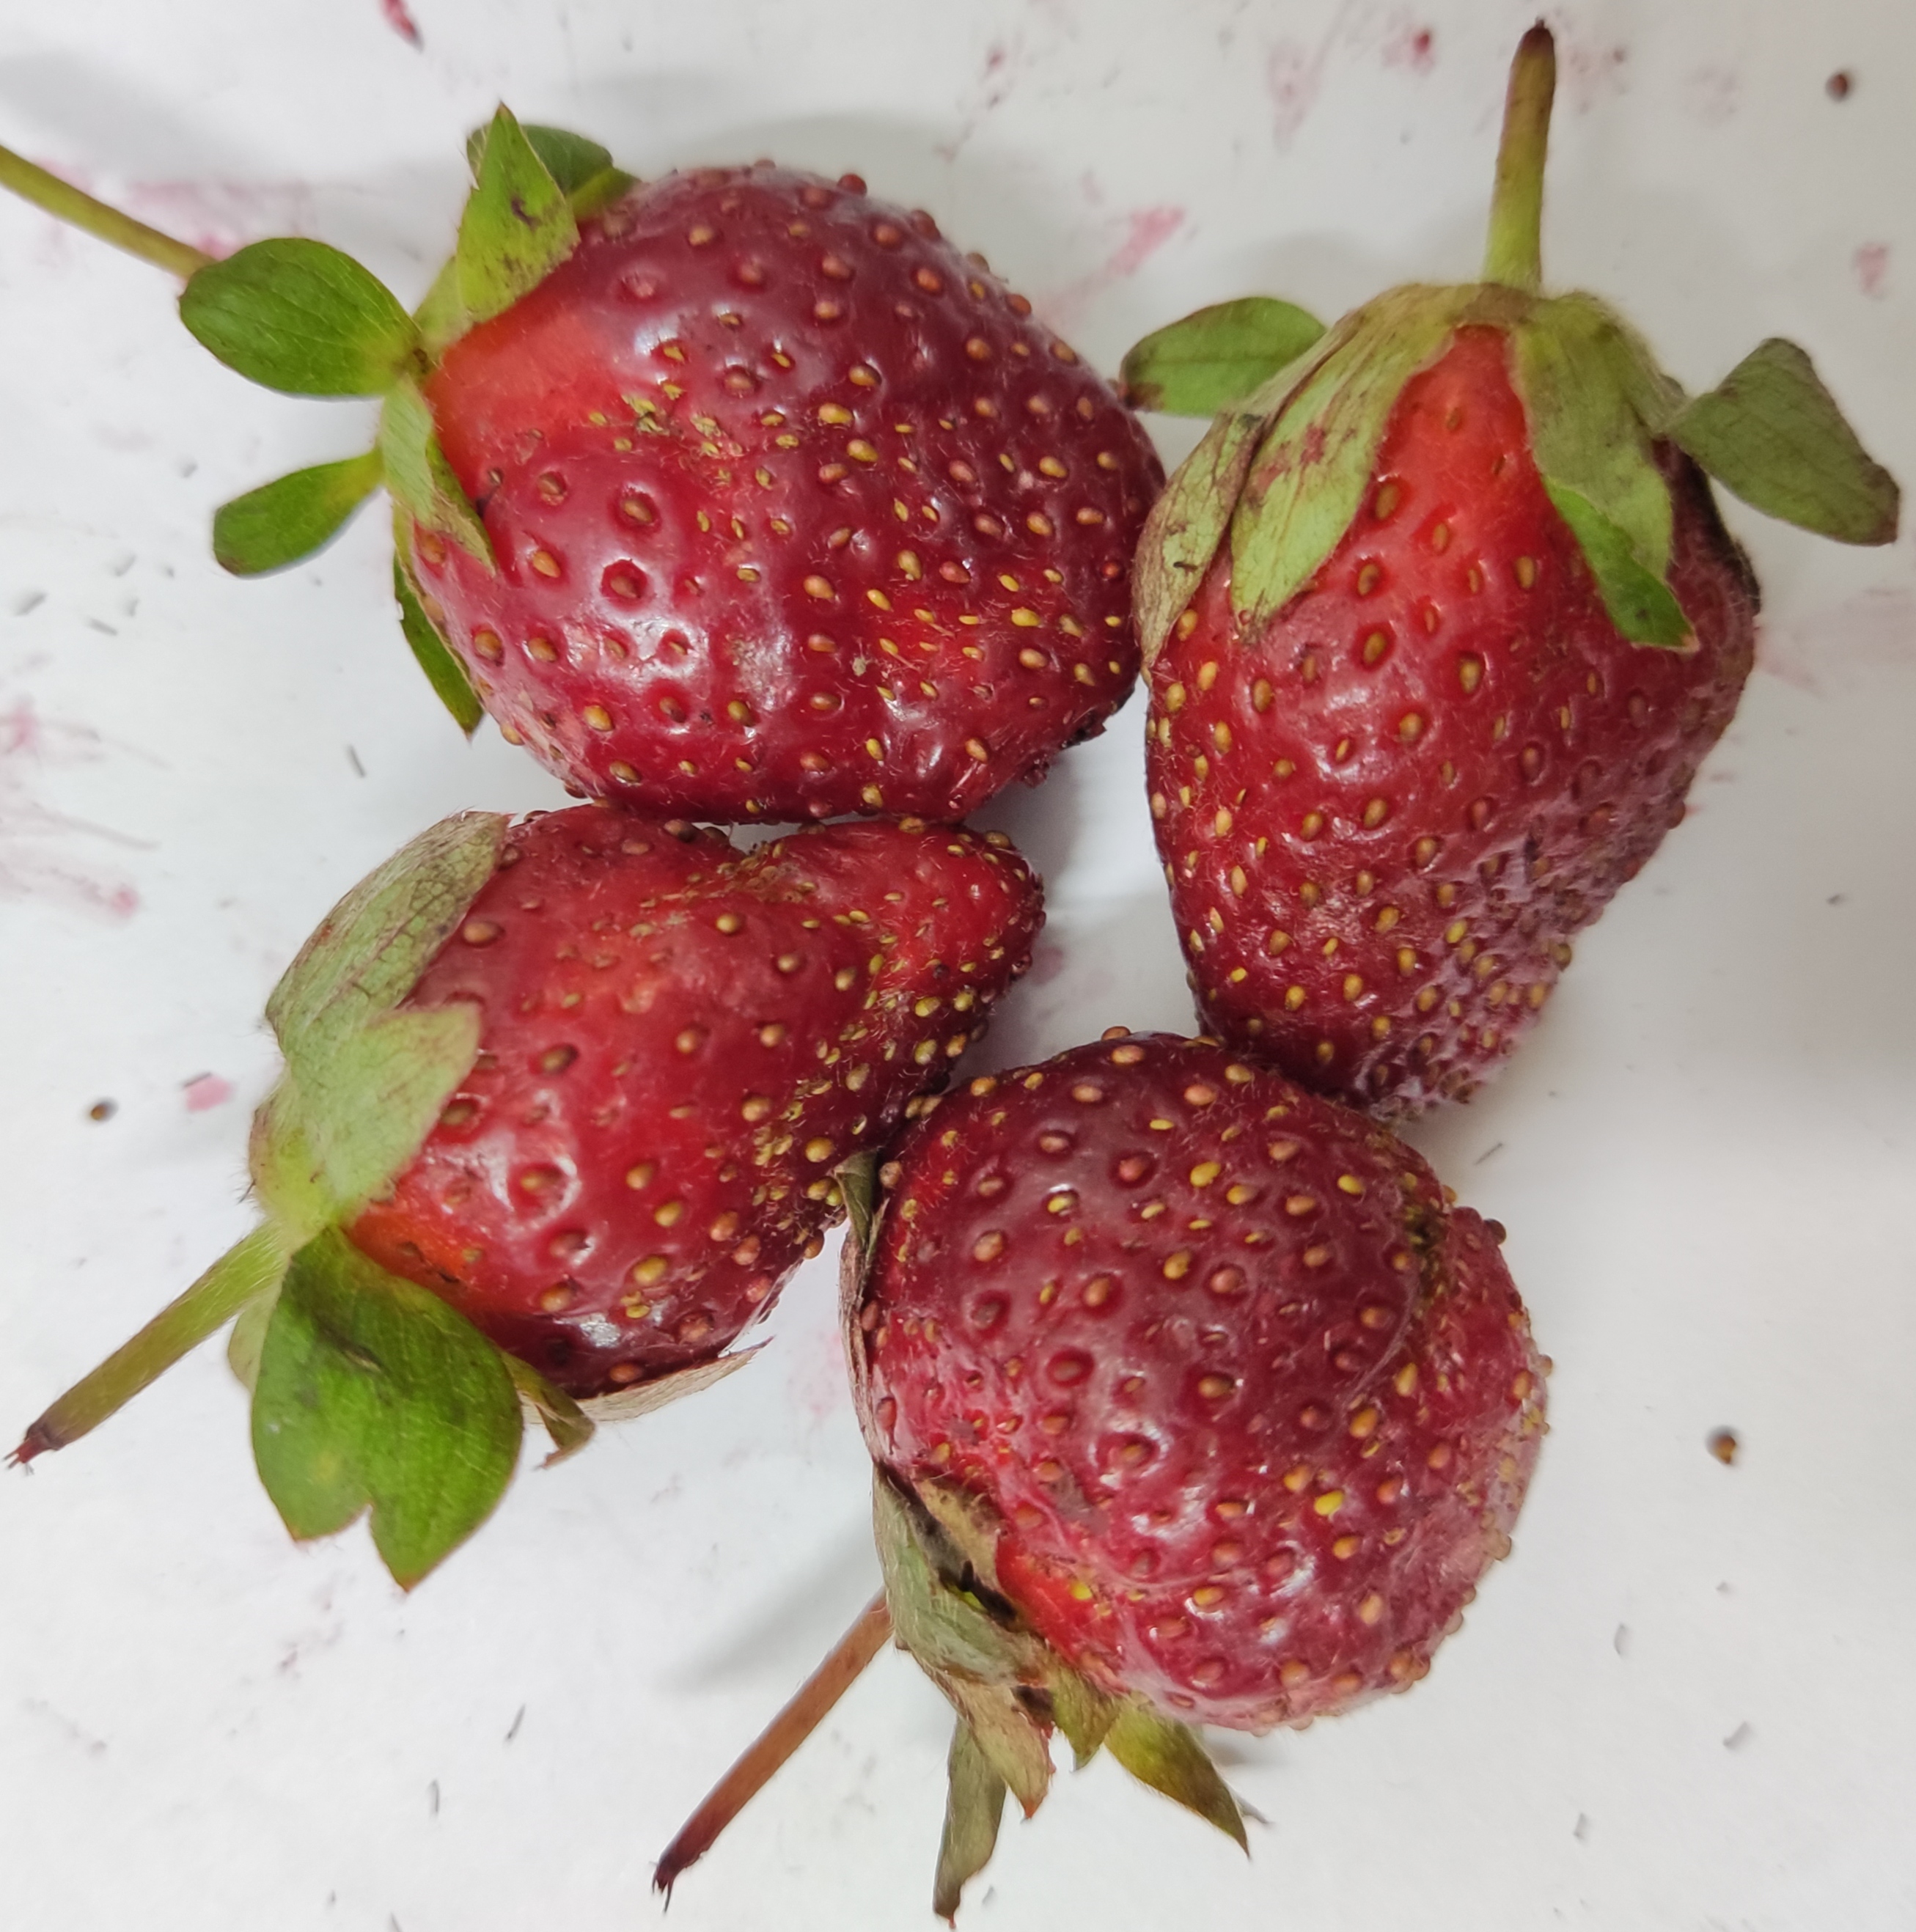
Fruit: strawberry
Condition: fresh